Rock music

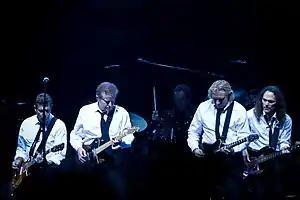
The Eagles during their 2008–2009 Long Road Out of Eden Tour

Reflecting on developments that occurred in rock music in the early 1970s, Robert Christgau wrote in "" (1981):